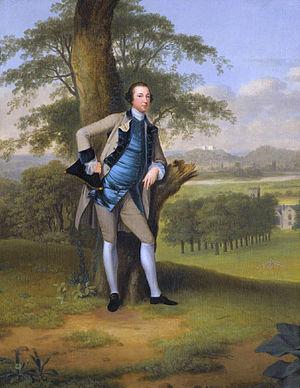
Lord Robert Manners, plus tard Manners-Sutton est un officier et homme politique britannique.